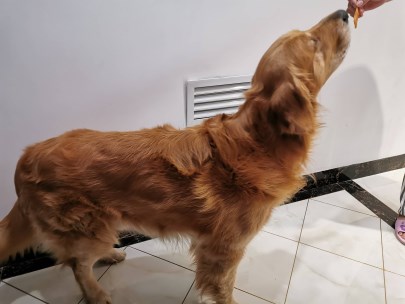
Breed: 5355-n000126-golden_retriever